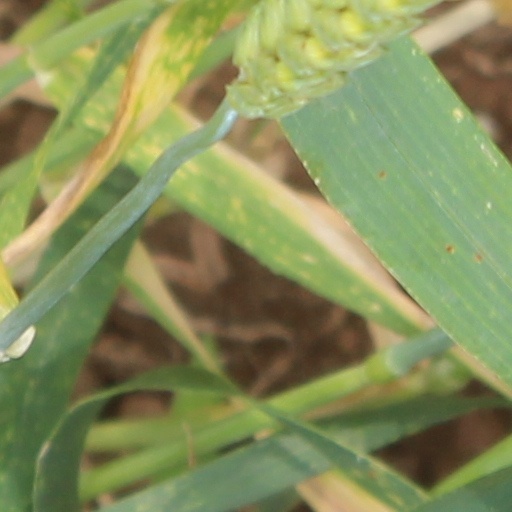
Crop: wheat